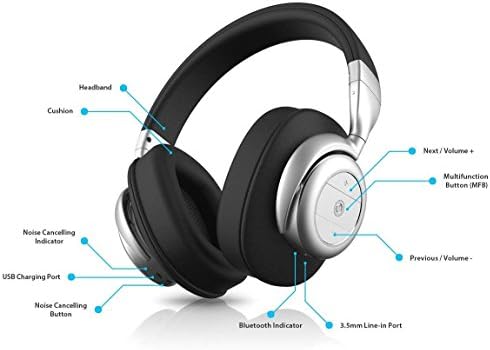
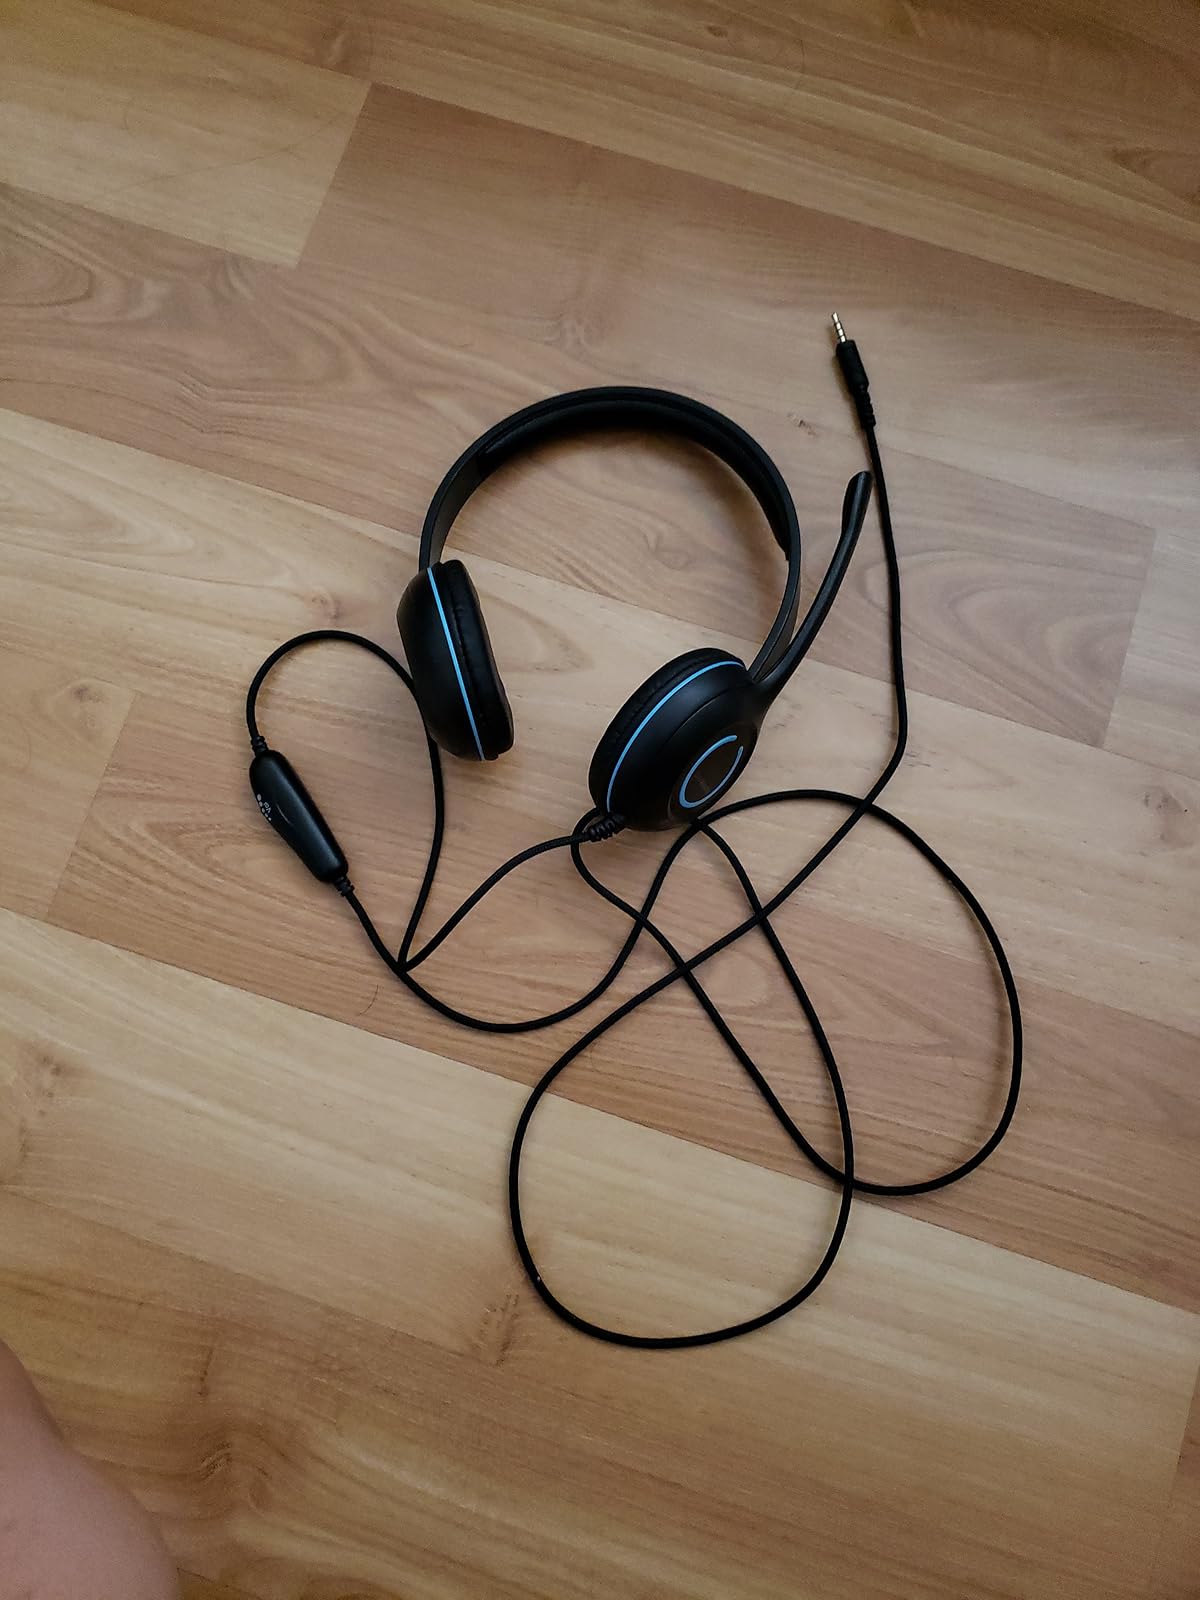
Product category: headphones
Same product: no